Baron Churston

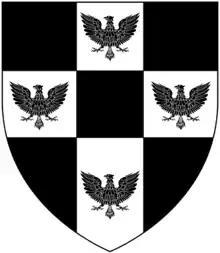
Arms of Buller: "Sable, on a cross argent quarter pierced of the field four eagles displayed of the first"

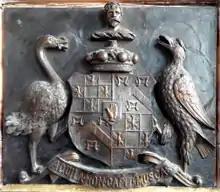
Heraldic achievement of John Yarde-Buller, 2nd Baron Churston (1846–1910), detail from 1901 Yarde-Buller memorial monument in Churston Ferrers Church, Devon

Baron Churston, of Churston Ferrers and Lupton in the County of Devon, is a title in the Peerage of the United Kingdom. It was created in 1858 for the former Conservative Member of Parliament, Sir John Yarde, 3rd Baronet. He had earlier represented South Devon in the House of Commons. Two years later, in 1860, he assumed by Royal licence the additional surname of Buller. the titles are held by his great-great-great-great-grandson, the sixth Baron, who succeeded his father in that year.